WOOx Technology

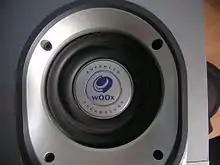
Passive radiator with wOOx Technology

The primary element of a wOOx Technology speaker system is the bass radiator. The wOOx bass radiator (referred to in marketing literature as the wOOx-Slave) is functionally indistinguishable from the typical "passive radiator" diaphragms previously employed in loudspeaker systems. Early wOOx radiators used a patented design with two foam-rubber suspension rings instead of the typical single ring, and a symmetrical sandwich construction.